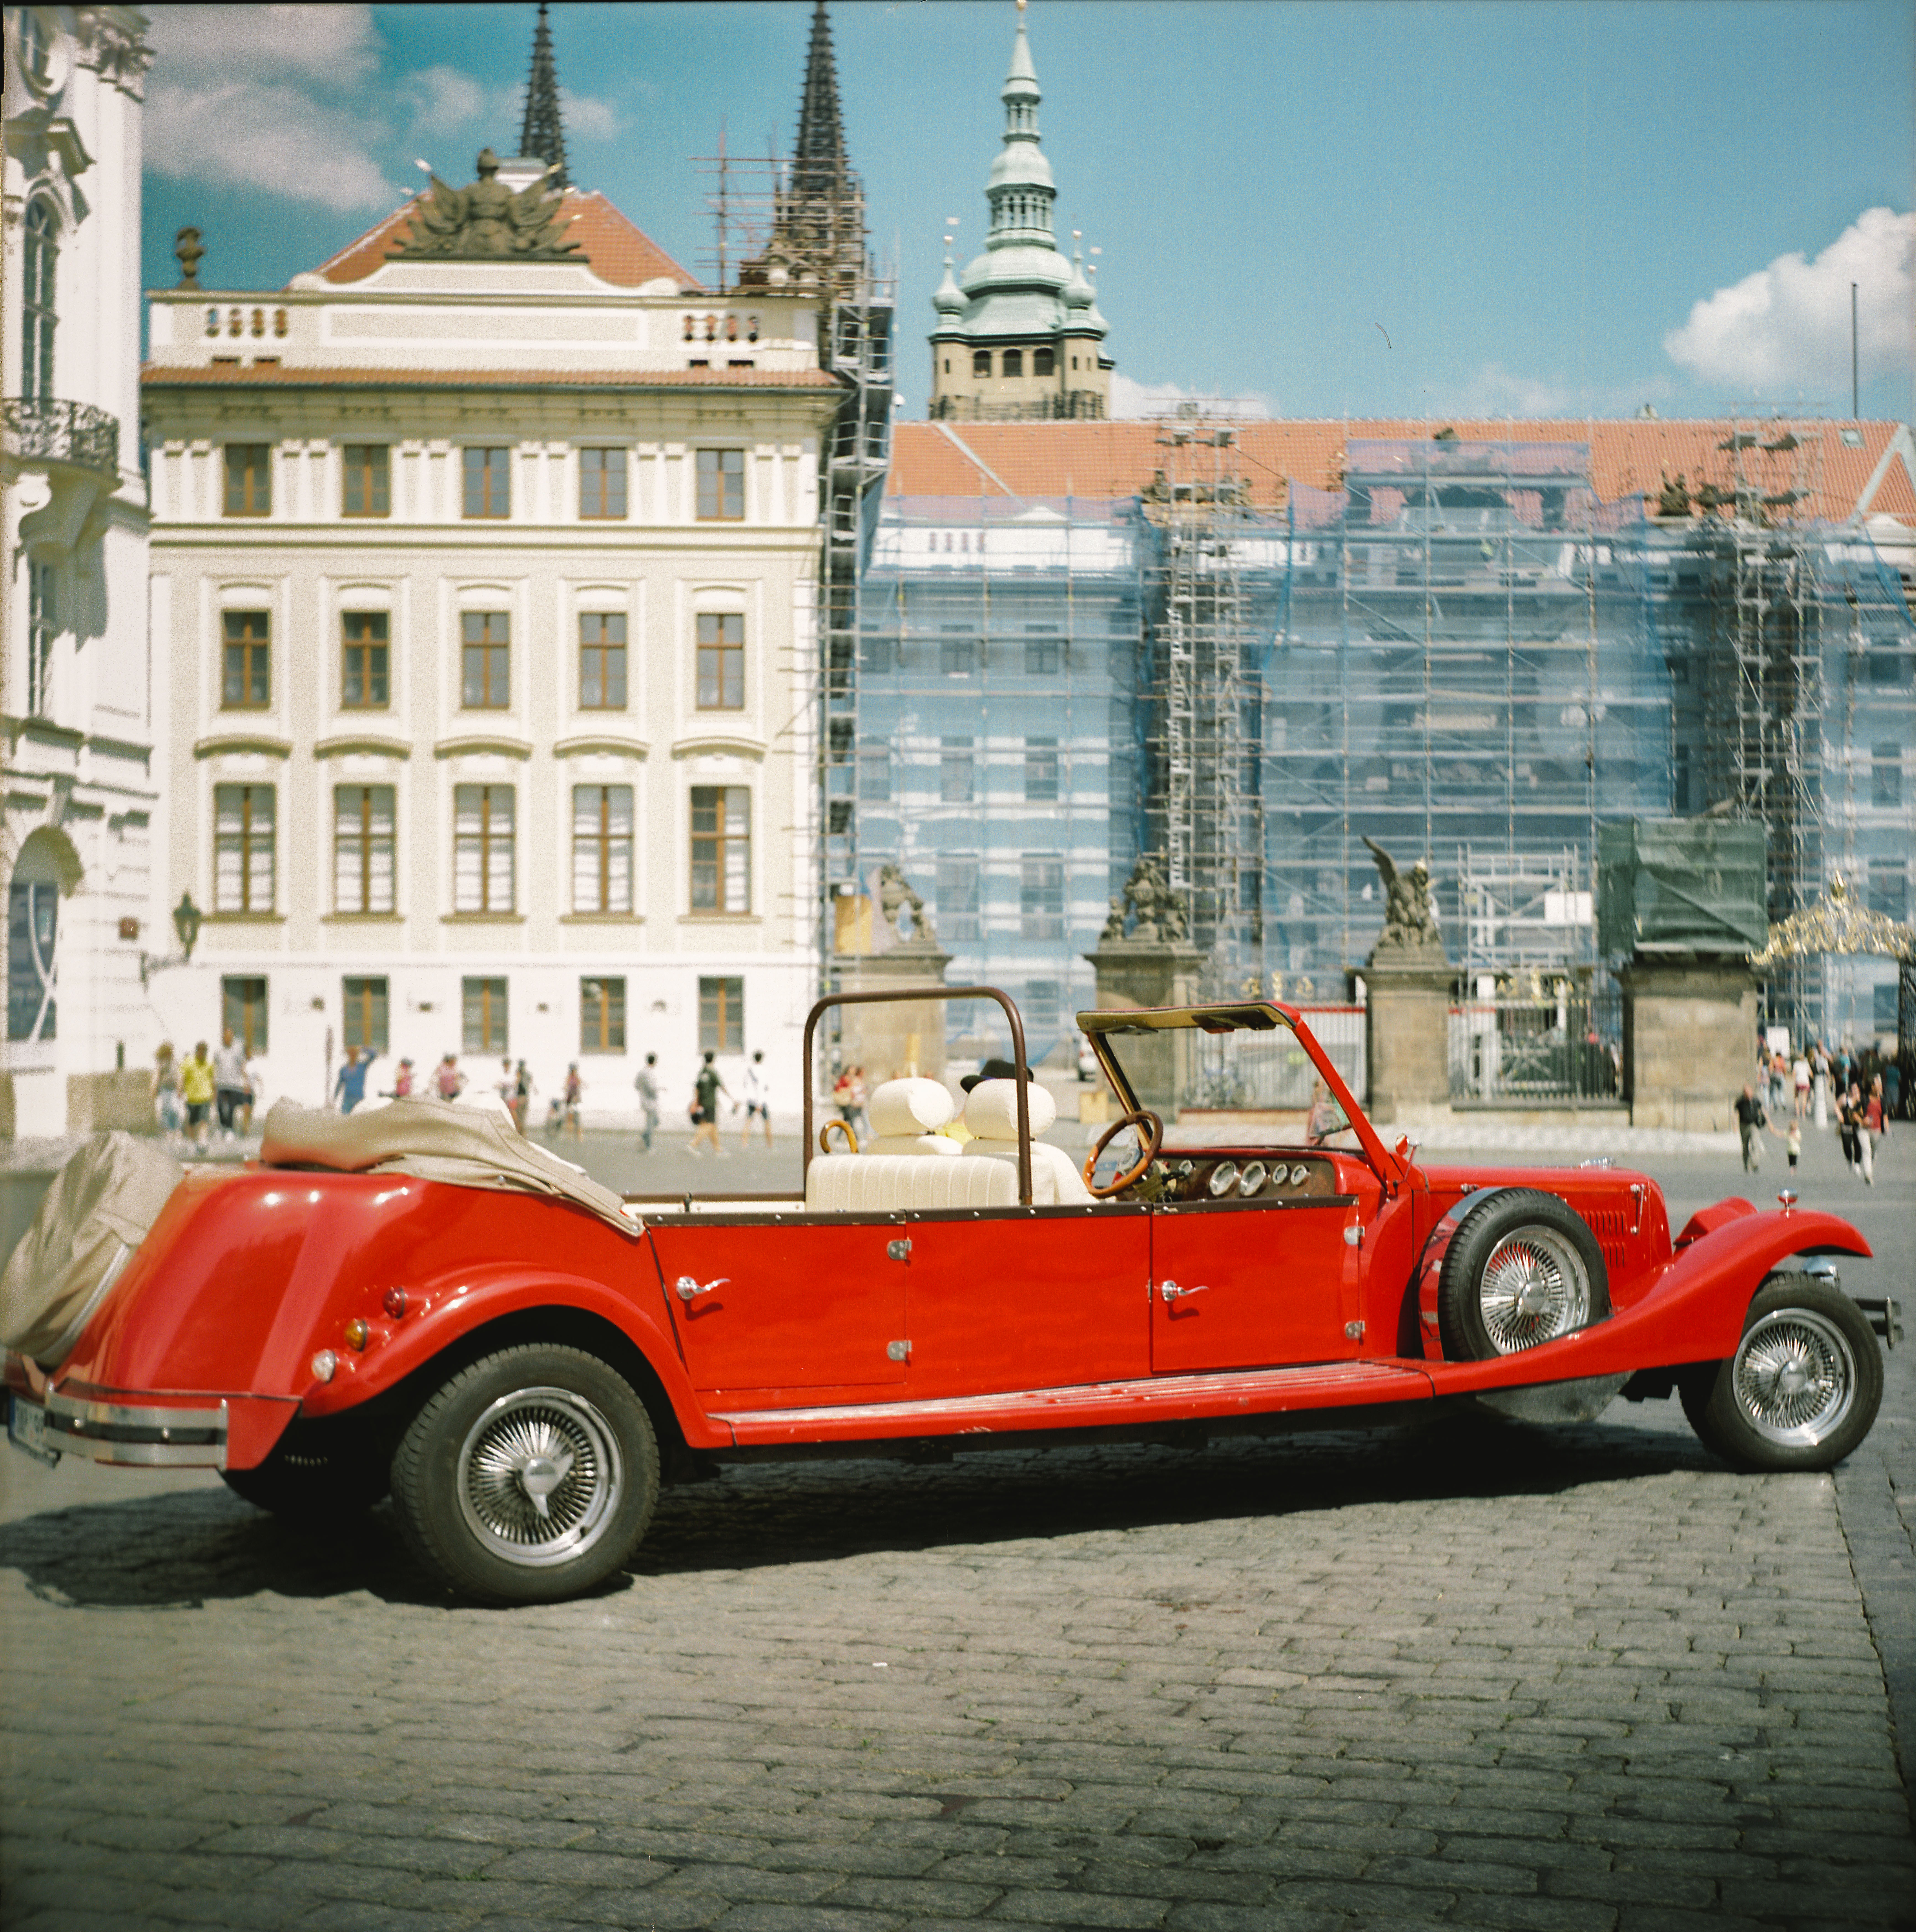
street, car, vintage, film, analog, red, vehicle, prague, sports car, motor vehicle, vintage car, race car, supercar, redcar, sedan, praga, 120, 6x6, kodak, classic, convertible, mediumformat, portra160, praha, salyut, hasselbladski, industar29, antique car, land vehicle, automobile make, automotive design, luxury vehicle